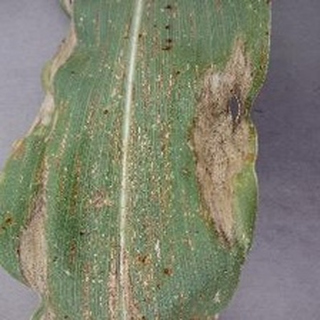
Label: corn_northern_leaf_blight